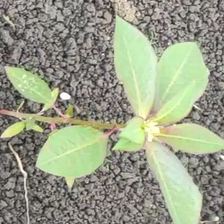
Weed species: Moti_dudhi(Euphorbia_geneculata_L)